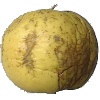
Label: Apple Golden 1